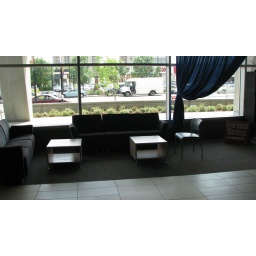
Soft seating in lounge of building 9